Spreitenbach

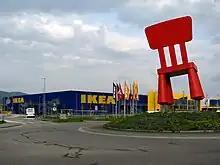
IKEA in Spreitenbach

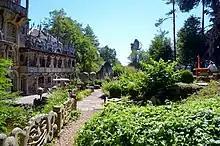
Bruno Weber Park

Spreitenbach is a distinguished economic area, because of its protruding position in the west of the Zurich metropolitan area. Over 700 businesses employ about 6900 workers. Of these 1% are in the agricultural sector, 22% in the industrial sector, and 77% in the service sector. The two large shopping centers "Shoppi" and "Tivoli" as well as the furniture store IKEA (the first store opened outside of Scandinavia, in 1973), form the backbone of the service economy. Several leading companies operate in Spreitenbach; the most notable are Zweifel Pomy-Chips (potato chips), Bridgestone (car tires), Johnson & Johnson (pharmacy/cosmetics), Nestlé (foodstuffs), Miele (household goods), and Globus (retail trade).